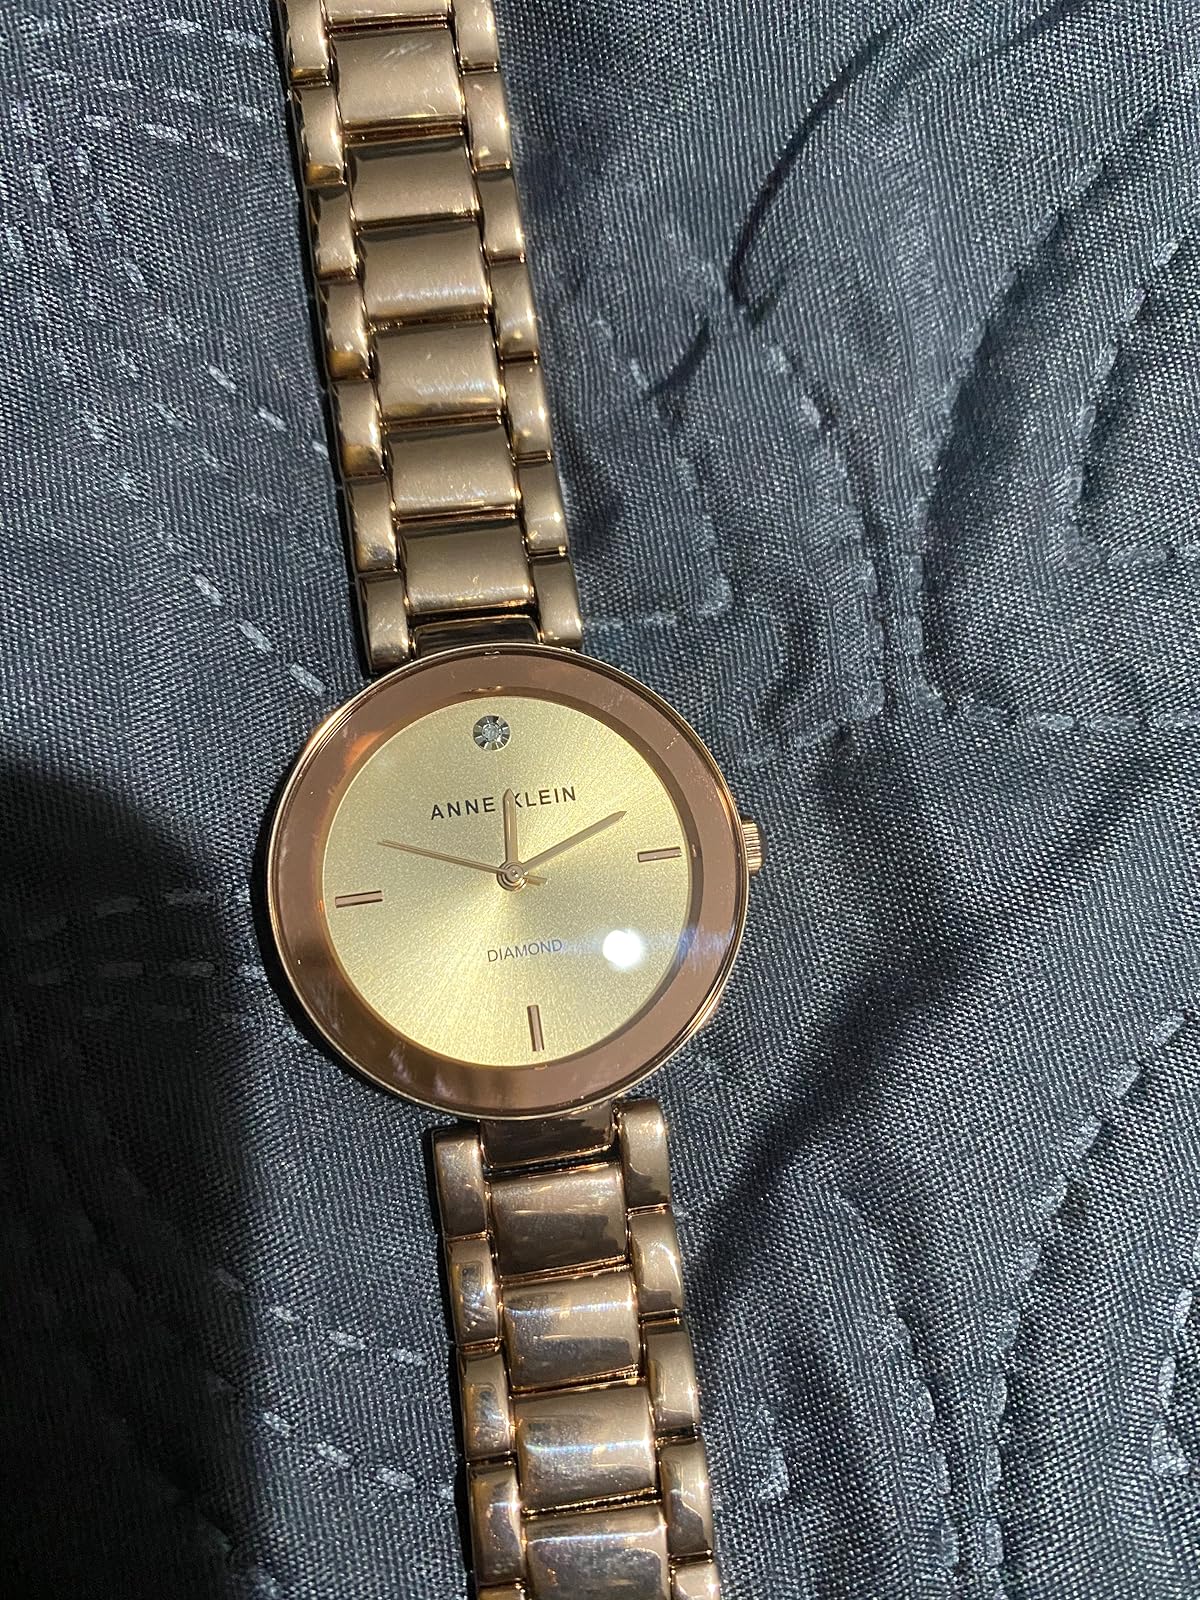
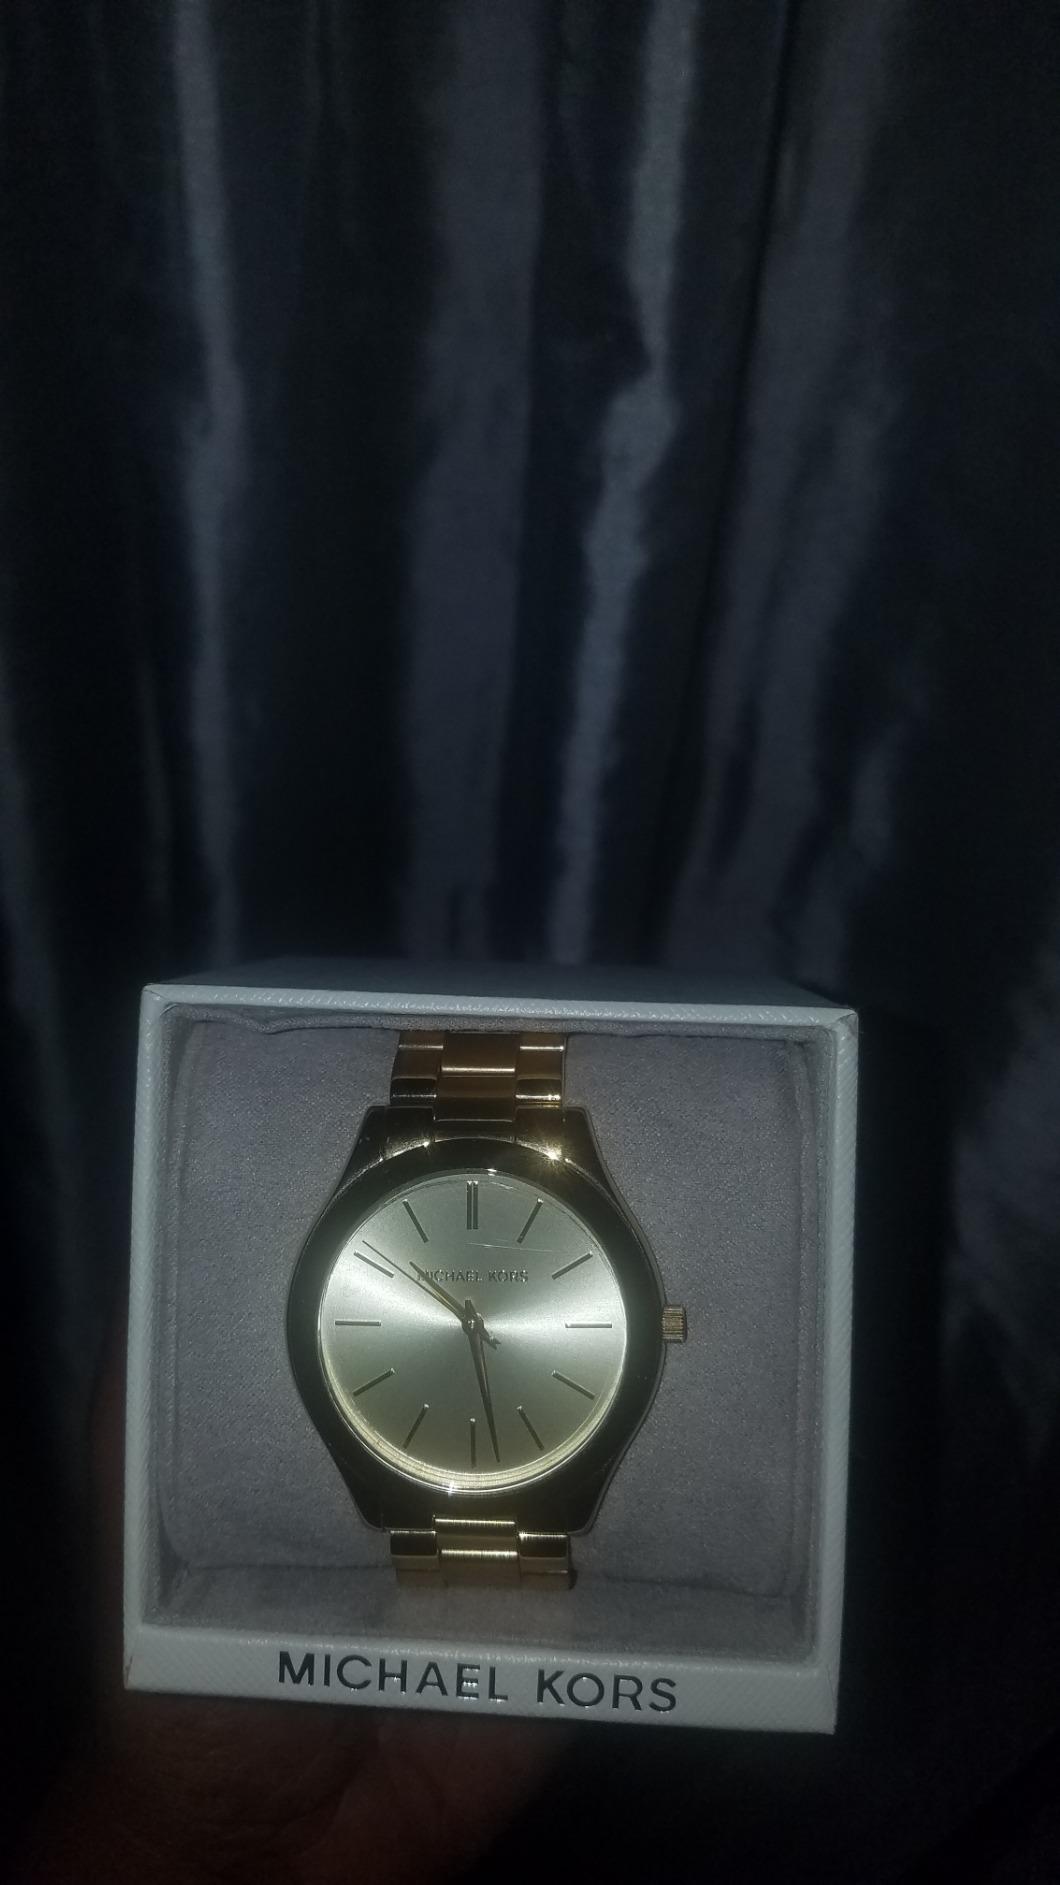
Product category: accessories_watch
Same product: no